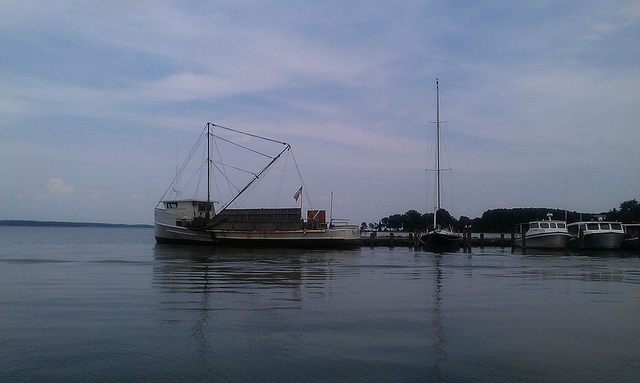
A boat that is floating in the water.